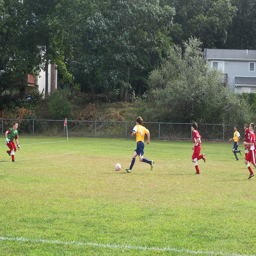
A group of children playing a game of soccer.
A group of kids playing soccer in a large field.
A bunch of young boys playing soccer and having lots of fun.
The soccer player is kicking the ball towards the goalie.
A bunch of kids are playing soccer on a field.